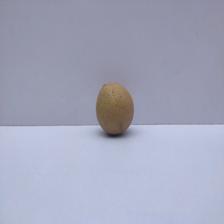
Size: Small